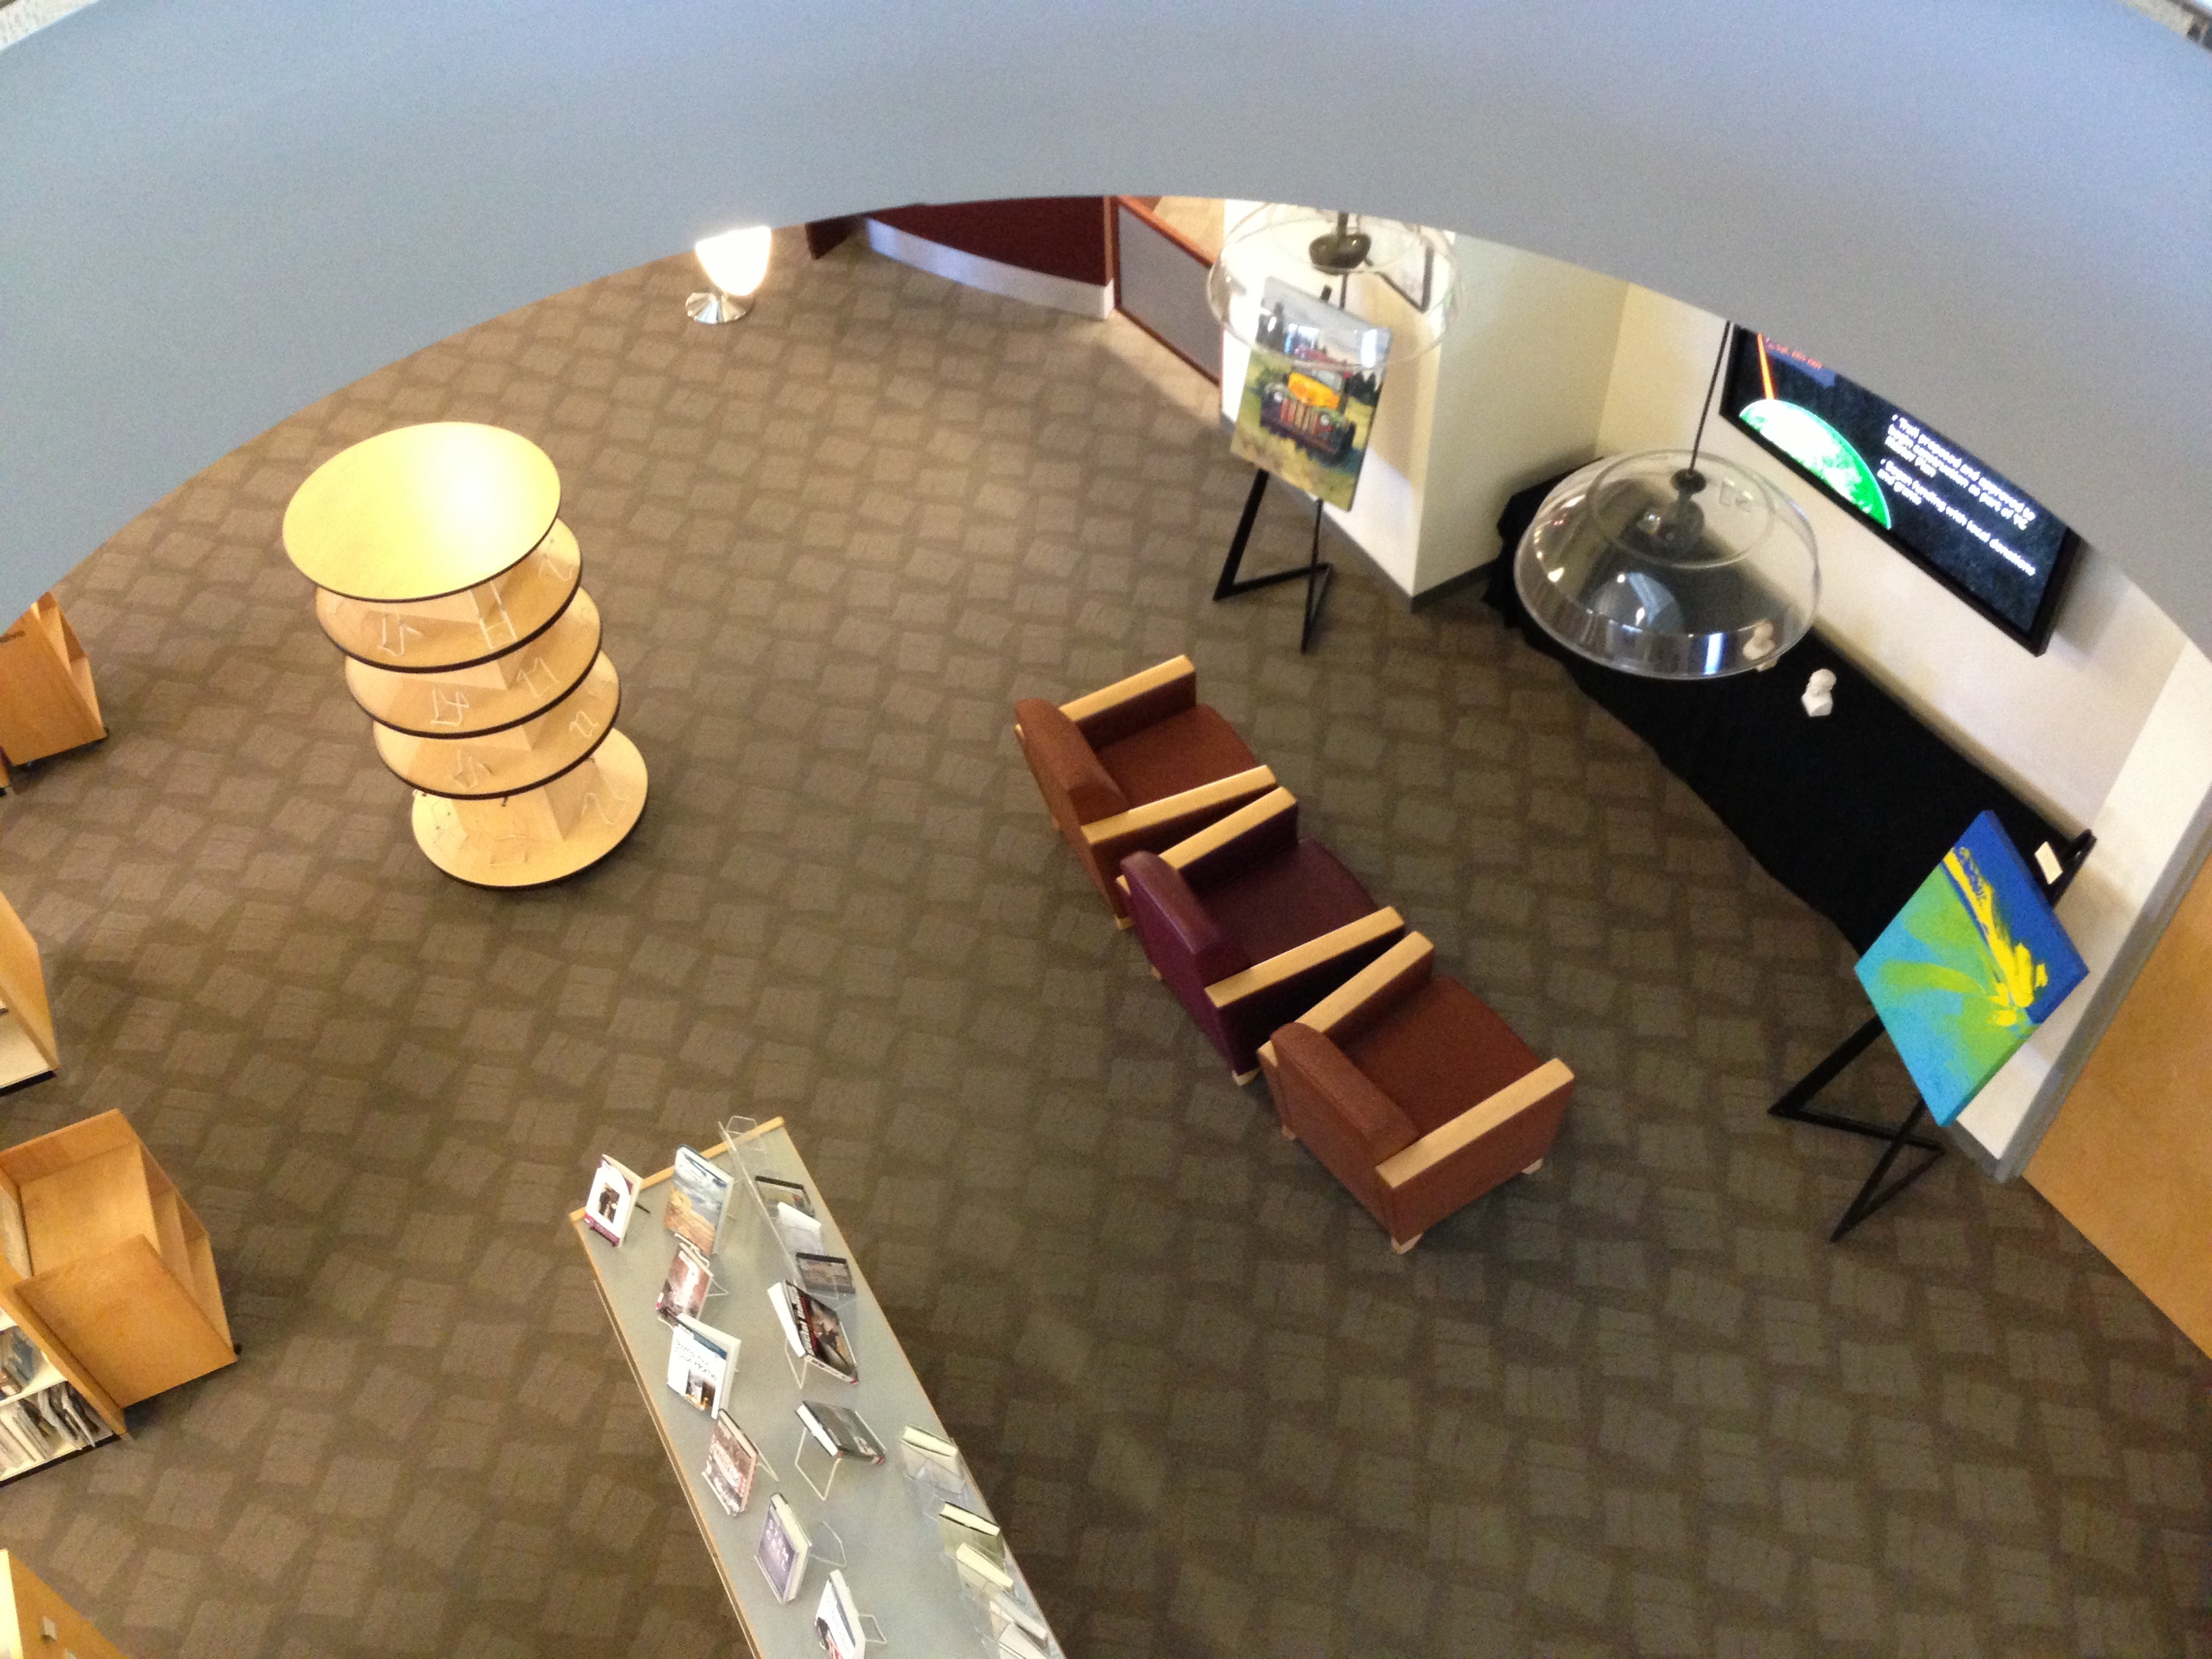
design, scale model